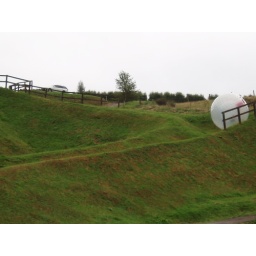
That's me in that giant plastic ball meandering down the hill.